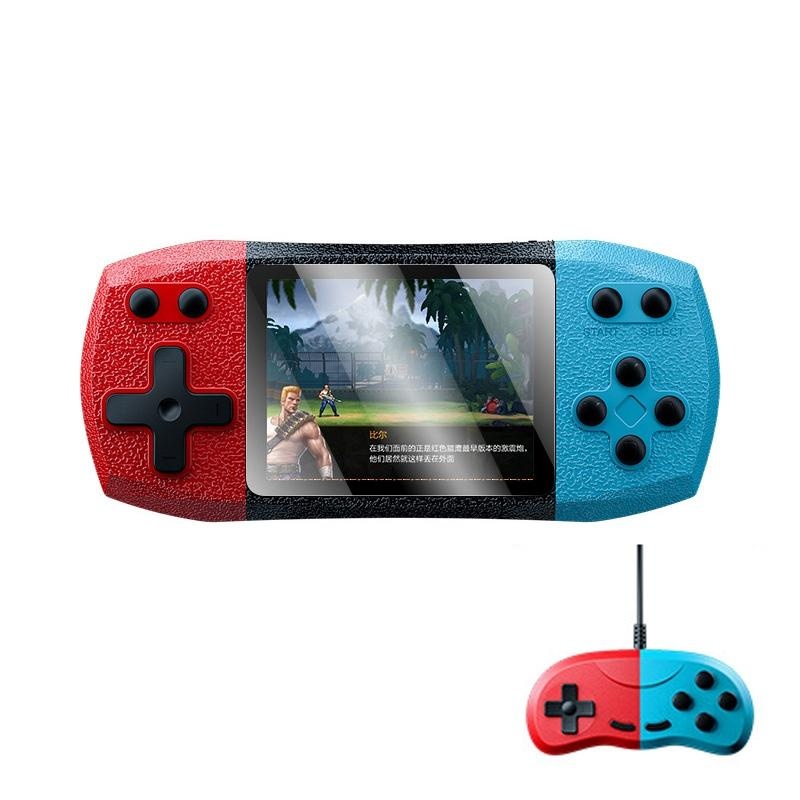
3 Horizontal Screen Pocket Console - 620 Games - Double Player - Red / Blue
Delivery Timeline: This product is getting shipped from outside Australia. We estimate delivery within 8-12 working days across Australia, excluding weekends and public holidays. Please note that this timeframe is subject to change due to unforeseen circumstances. Features: � Supports multiple music formats, including MP3 and APE � Easy to operate with key controls � Input: 5V 2A � Output: 5V/2A � Long-lasting battery with 1000mАh capacity � High-resolution display with 300 x 480 pixels � Compact body measuring approximately 14 x 6x 2.5cm Specifications: � Material: Plastic � Battery Capacity: 1000Mаh � Resolution: 300 x 480 Pixels � Input: 5V 2A � Output: 5V/2A � Compatible with Hdtv for Large Screen Display � Rechargeable Battery for Convenience and Safety � Hd Stereo Audio Speakers for High-Quality Sound � 620 Classic Games Pre-Installed � Soft Colour Screen for High-Definition and Eye Protection � Frosted Soft Keys for Comfortable Use � Lightweight and Portable Design Package Includes: � 1 x F1 3 Inch Horizontal Screen 620 In 1 Large Screen Pocket Console - Double Player Red Blue
Brand: iDropship
Category: Electronics > Video Game Consoles